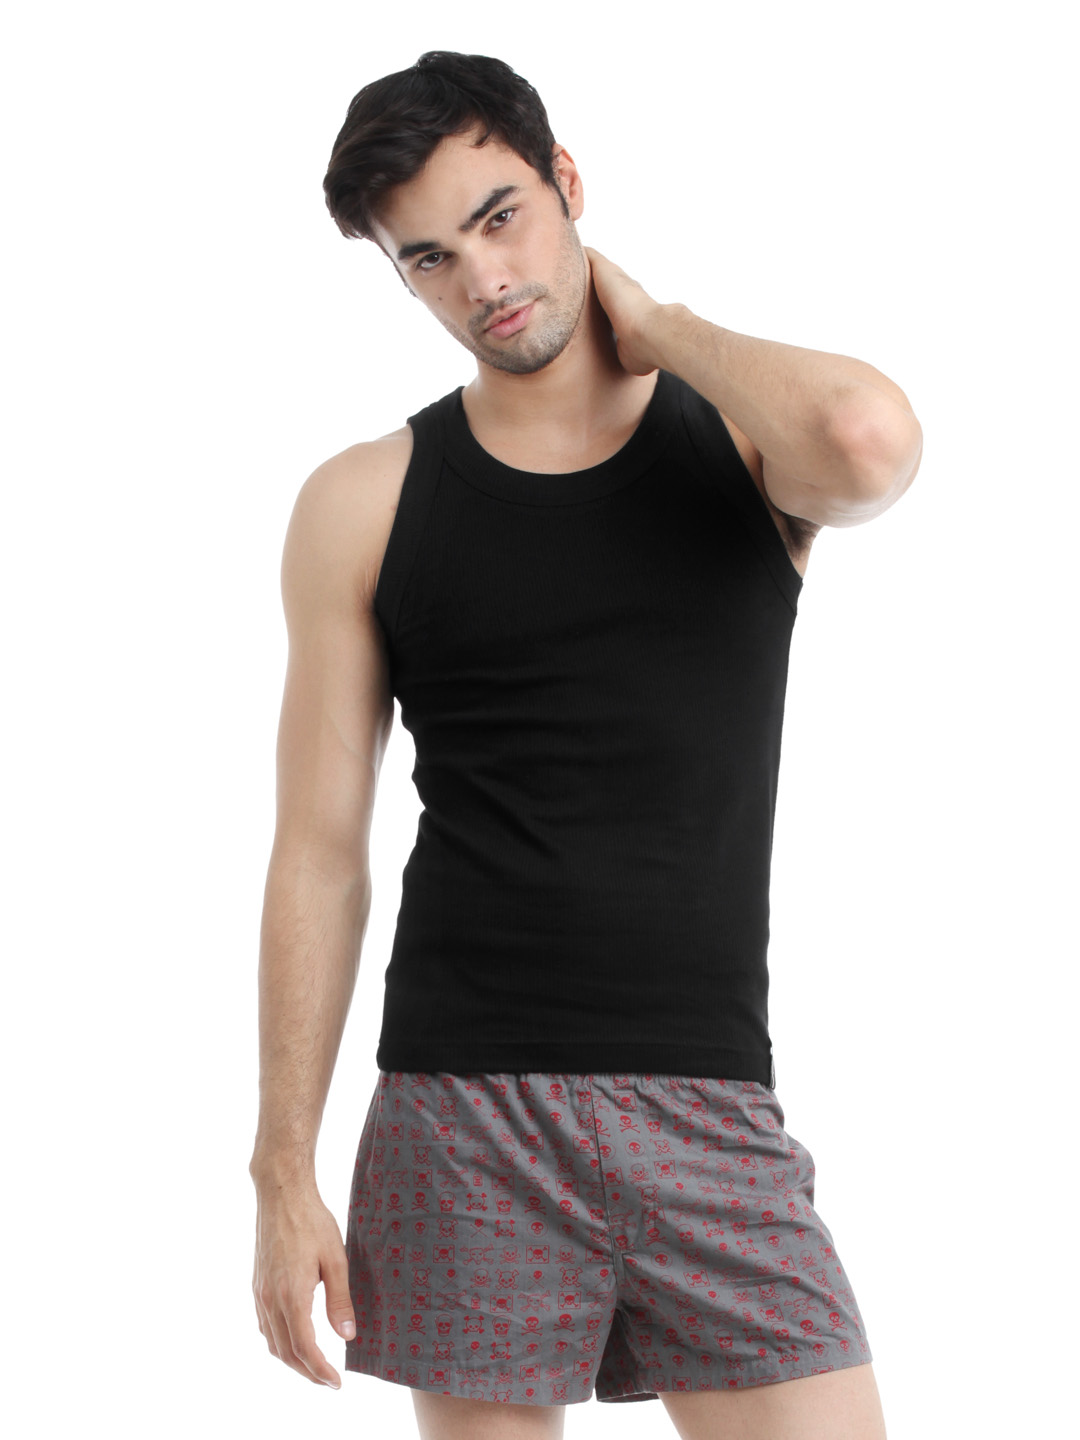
Chromozome Men Black Innerwear Vest
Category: Apparel / Innerwear / Innerwear Vests
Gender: Men
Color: Black
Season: Summer 2016
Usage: Casual